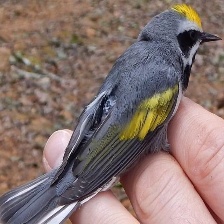
Species: GOLD WING WARBLER
Scientific name: VERMIVORA CHRYSOPTERA